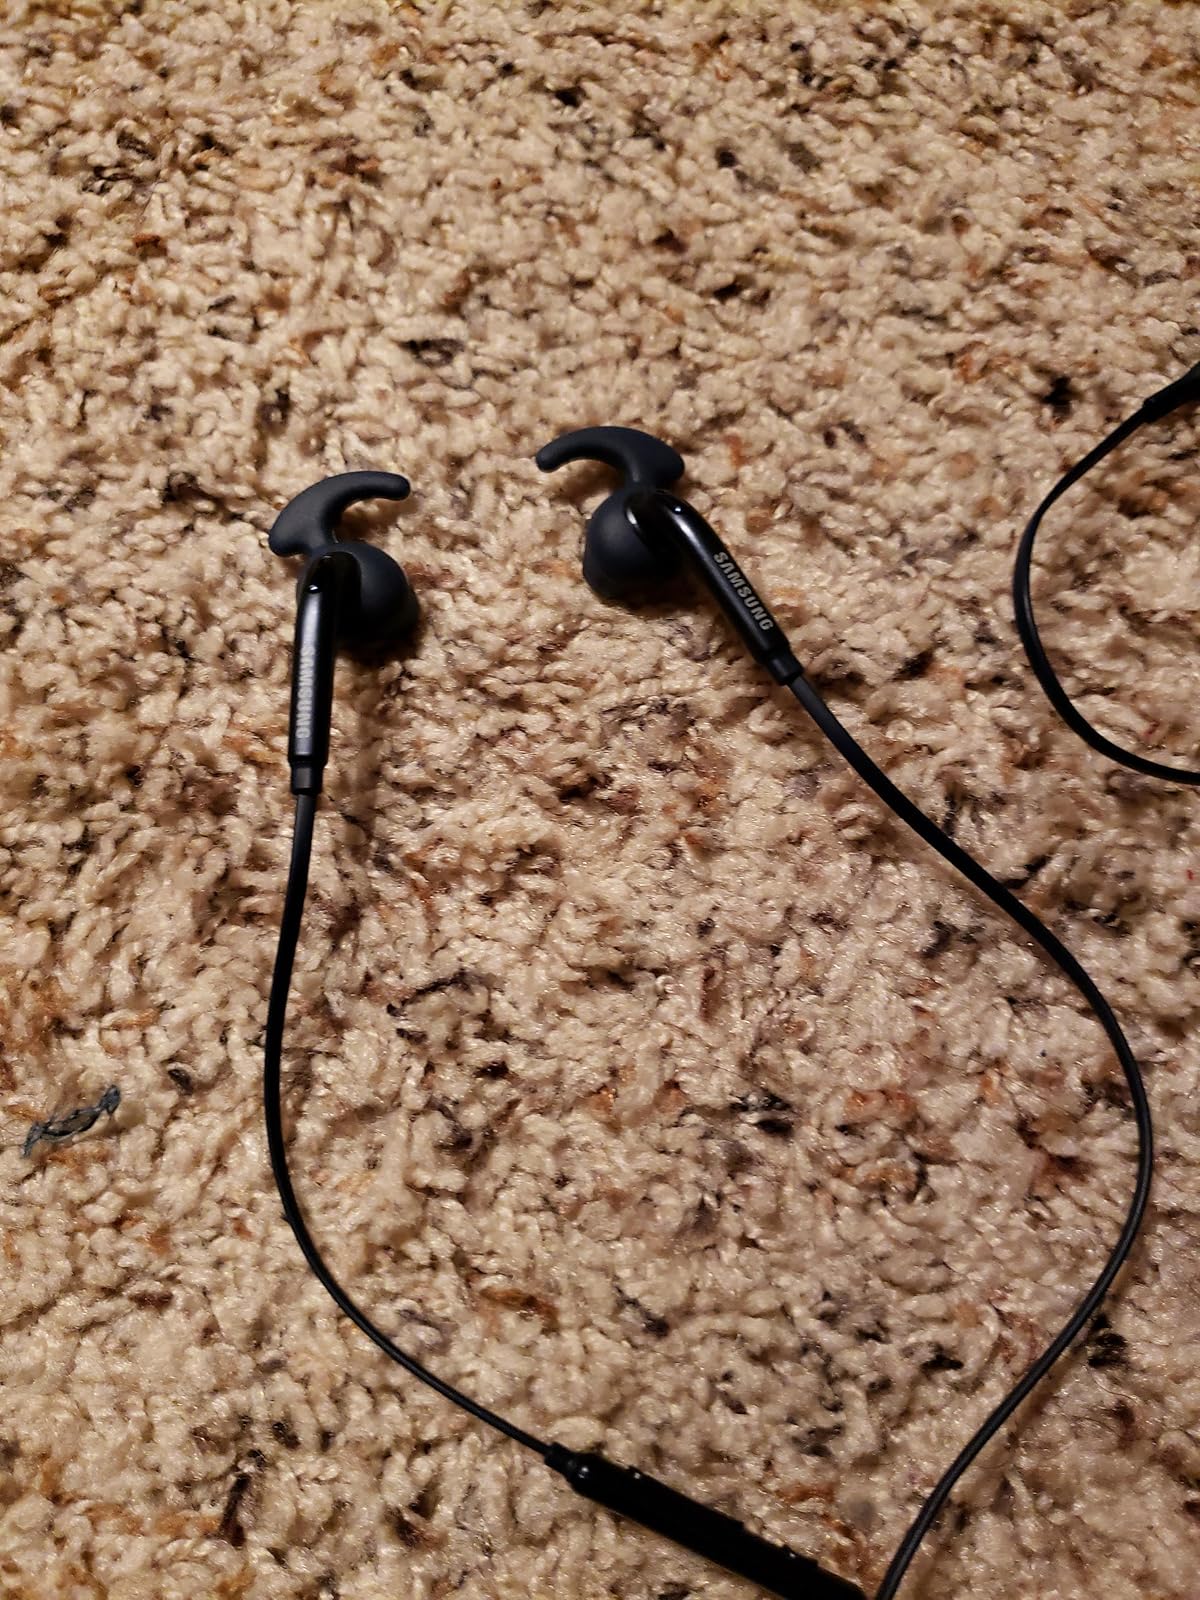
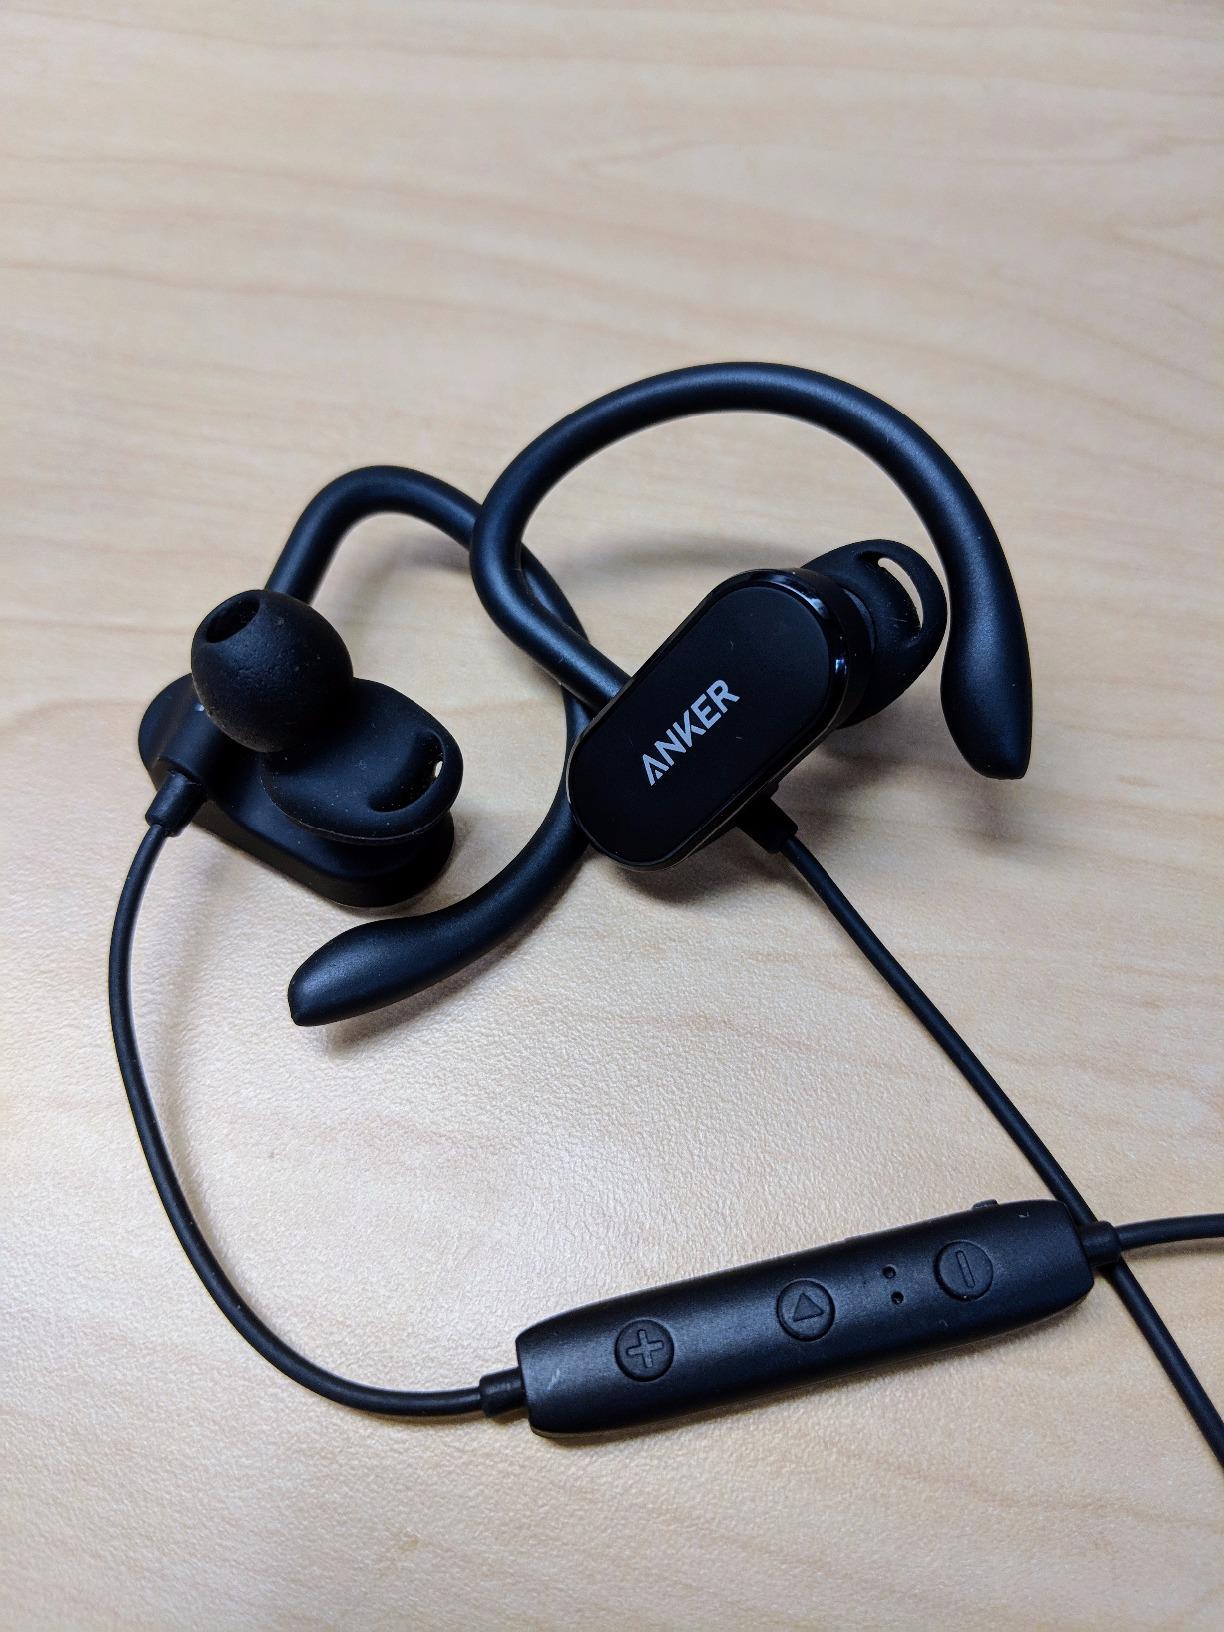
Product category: headphones
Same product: no